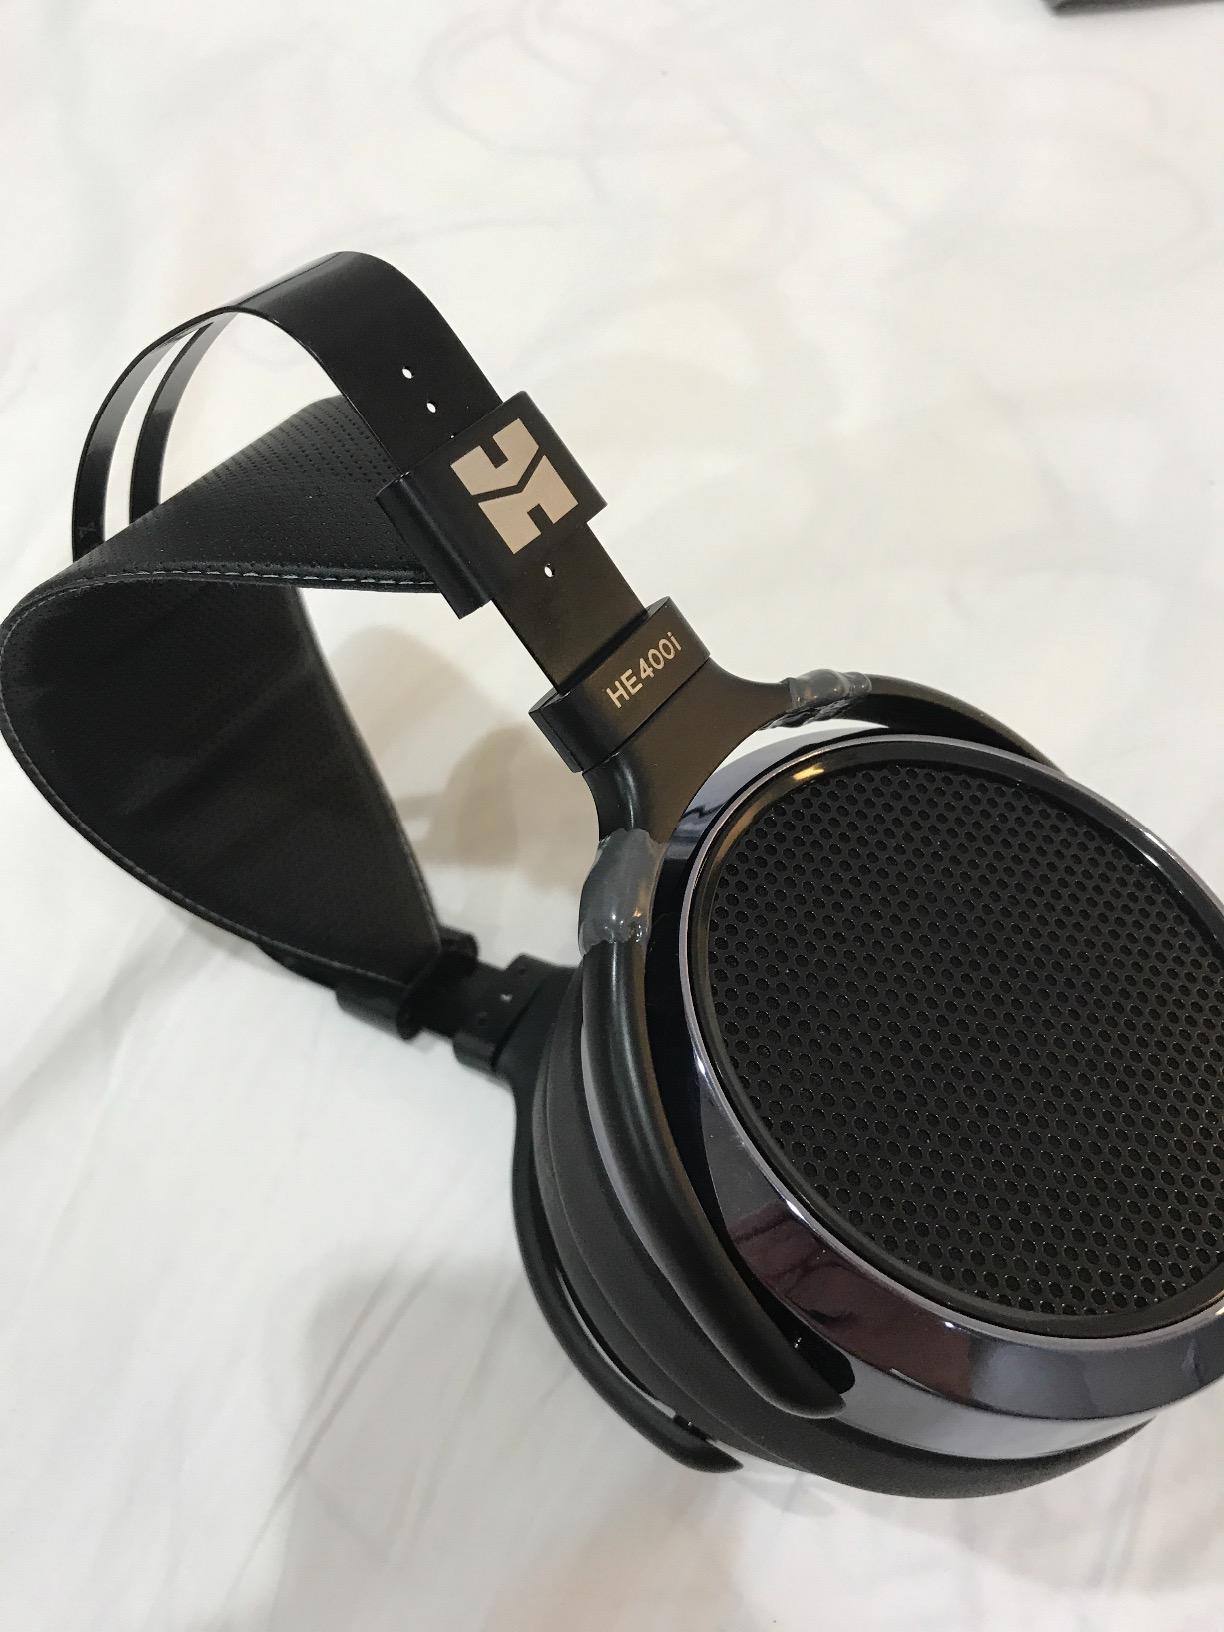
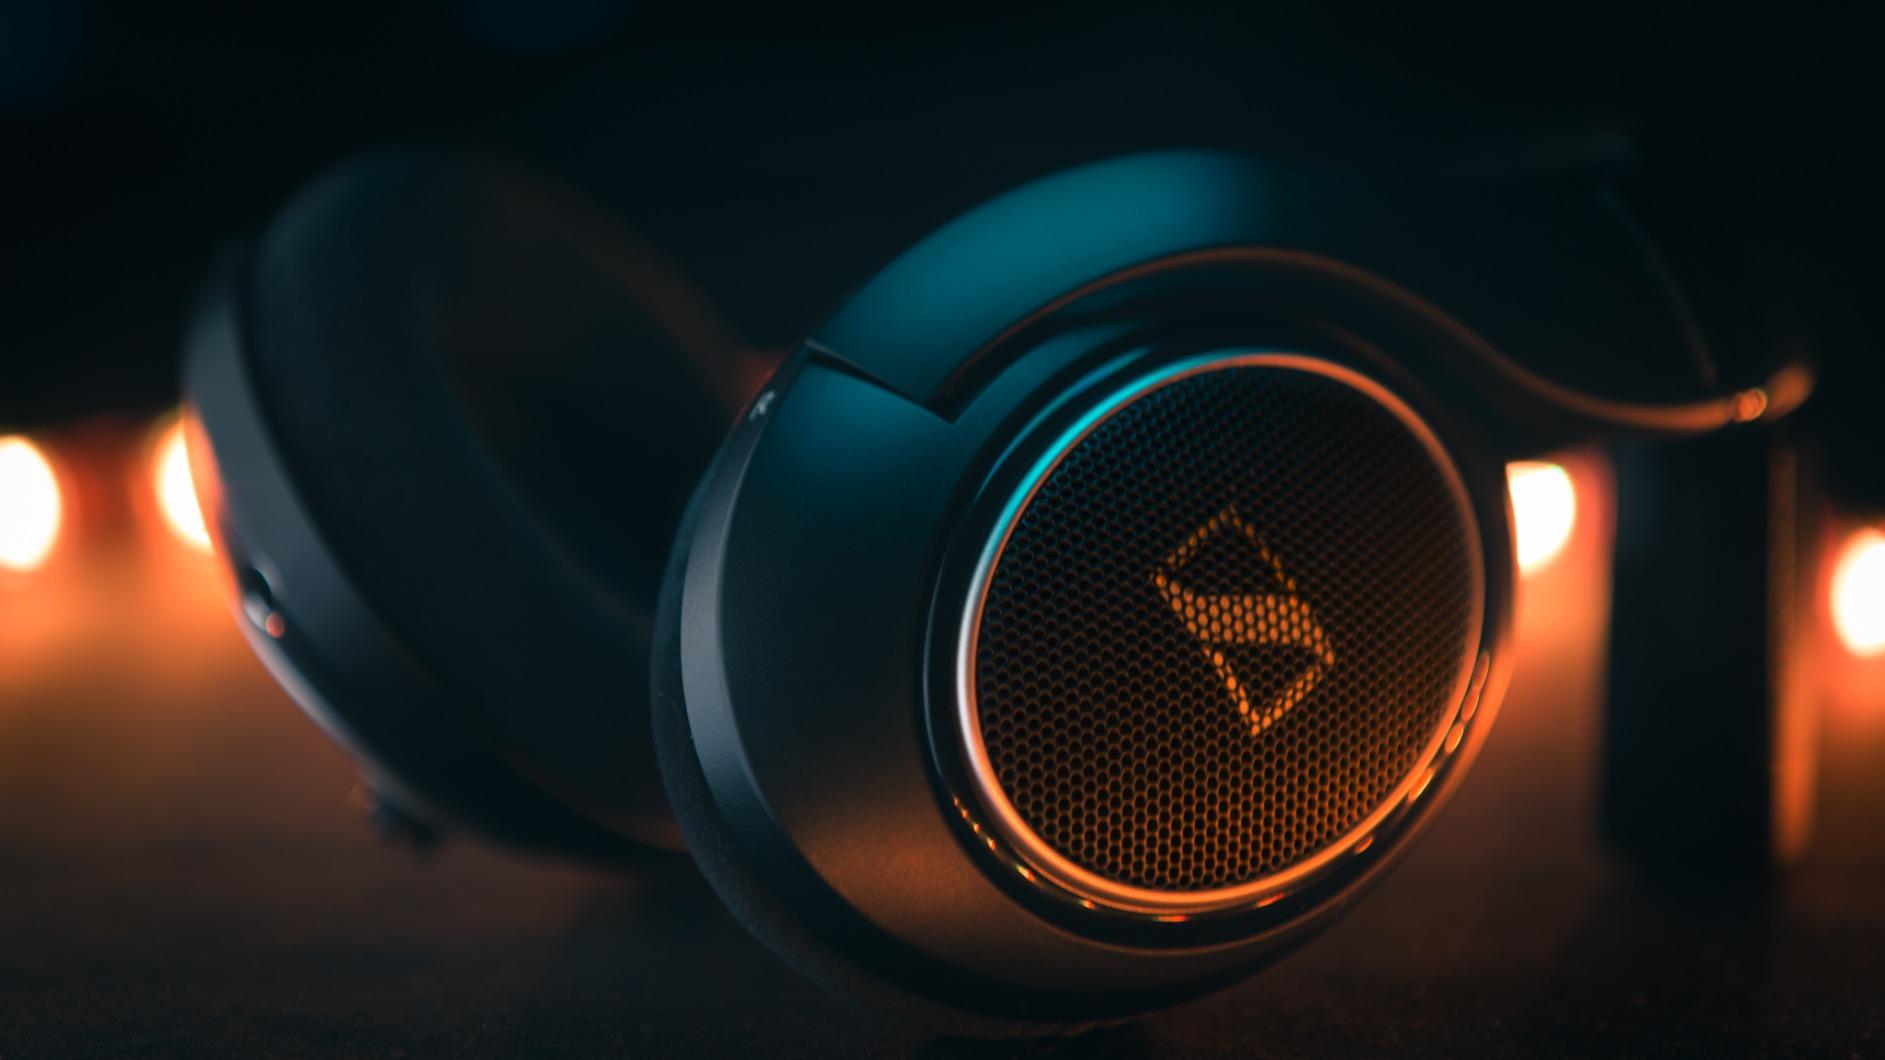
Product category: headphones
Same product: no